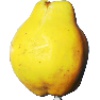
Label: quince